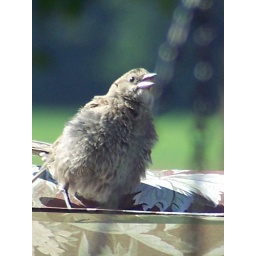
She was playing in the bird bath and went over on our swing to sun she was so cute.